Georges Seurat

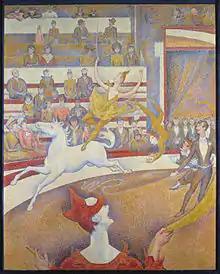
"The Circus", 1891, Musée d'Orsay, Paris

In summer 1884, Seurat began work on "A Sunday Afternoon on the Island of La Grande Jatte".